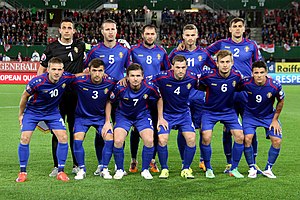
Moldovas fodboldlandshold
Moldovas fodboldlandshold (2015)
Moldovas fodboldlandshold er det nationale fodboldhold i Moldova, og landsholdet bliver administreret af Federaţia Moldovenească de Fotbal. Holdet har aldrig deltaget i en slutrunde.